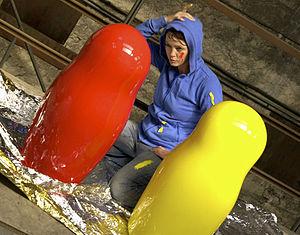
photographie réalisée lors de l'exposition ""Off Sight"" Paris Septembre 2008"
Irina Volkonski, née le 13 janvier 1974 à Kizliar, est une artiste russe, établie depuis 1997 à Paris.